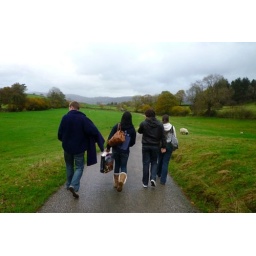
walking along path in a field